Driss Jettou

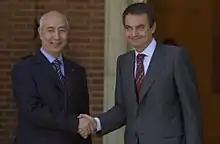
Jettou with José Luis Rodríguez Zapatero in 2005

Jettou started his political career in 1993 when King Hassan II appointed him to be Minister of Trade and Industry. He was Minister of Economy and Finance from August 1997 to March 1998. Then he served as Minister of Interior from 2001 in the cabinet of Abderrahmane Youssoufi until he was appointed as prime minister by King Mohammed VI on 6 October 2002. His appointment was controversial as he was not then a member of any party, although he governed with a coalition that held a parliamentary majority. The Socialist Union of Forces for Progress and Istiqlal Party were the major parties of this coalition. In late 2004, he successfully led Morocco into a historic free trade agreement with the United States.